647

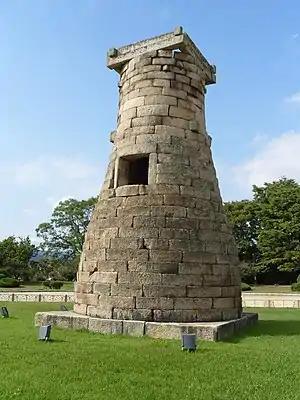
Cheomseongdae in Gyeongju (South Korea)

Year 647 (DCXLVII) was a common year starting on Monday of the Julian calendar. The denomination 647 for this year has been used since the early medieval period, when the Anno Domini calendar era became the prevalent method in Europe for naming years.